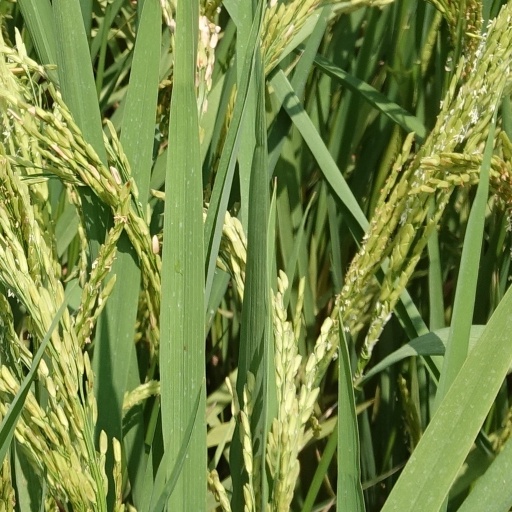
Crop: rice